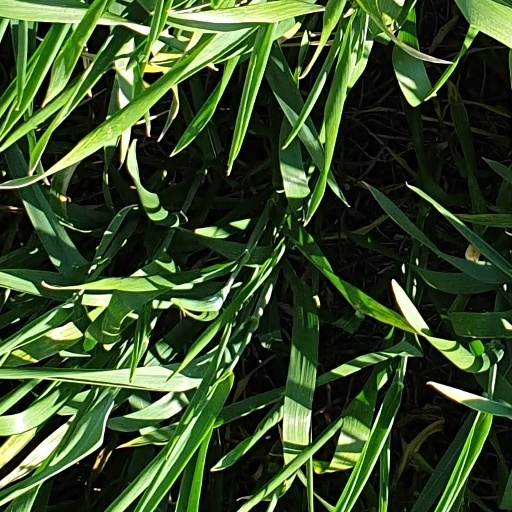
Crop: wheat